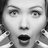
Emotion: surprise